Shai Dahan

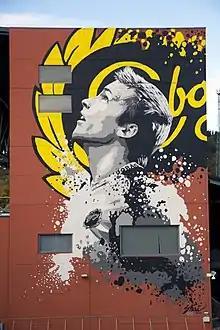
2017 Anders Svensson mural by Dahan, Borås Sweden

In September 2017, Dahan painted an 18-meter mural of Swedish football player Anders Svensson on the outdoor walls of IF Elfsborg Arena. The mural was created to honor Svensson for his long career in football as a player for IF Elfsborg.